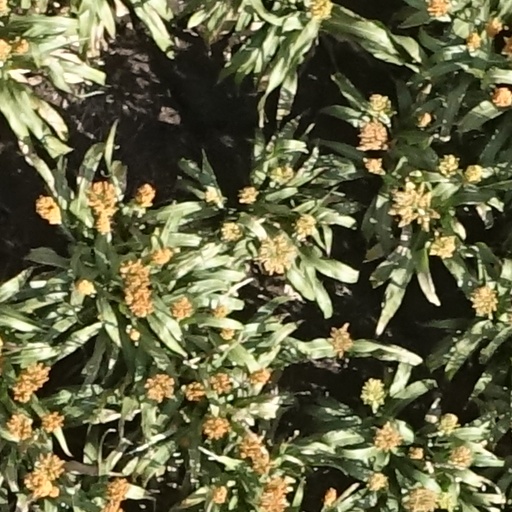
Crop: sorghum